Ōji Shrine

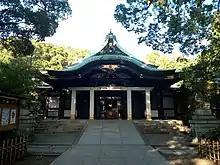
The "honden" of Oji shrine

is a Shinto shrine located in the Kita ward of Tokyo, Japan.